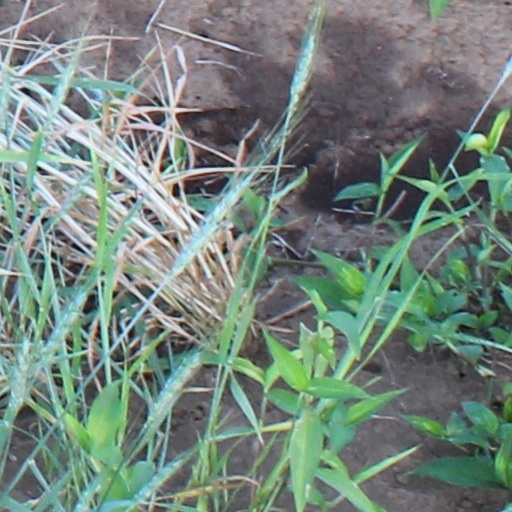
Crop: wheat